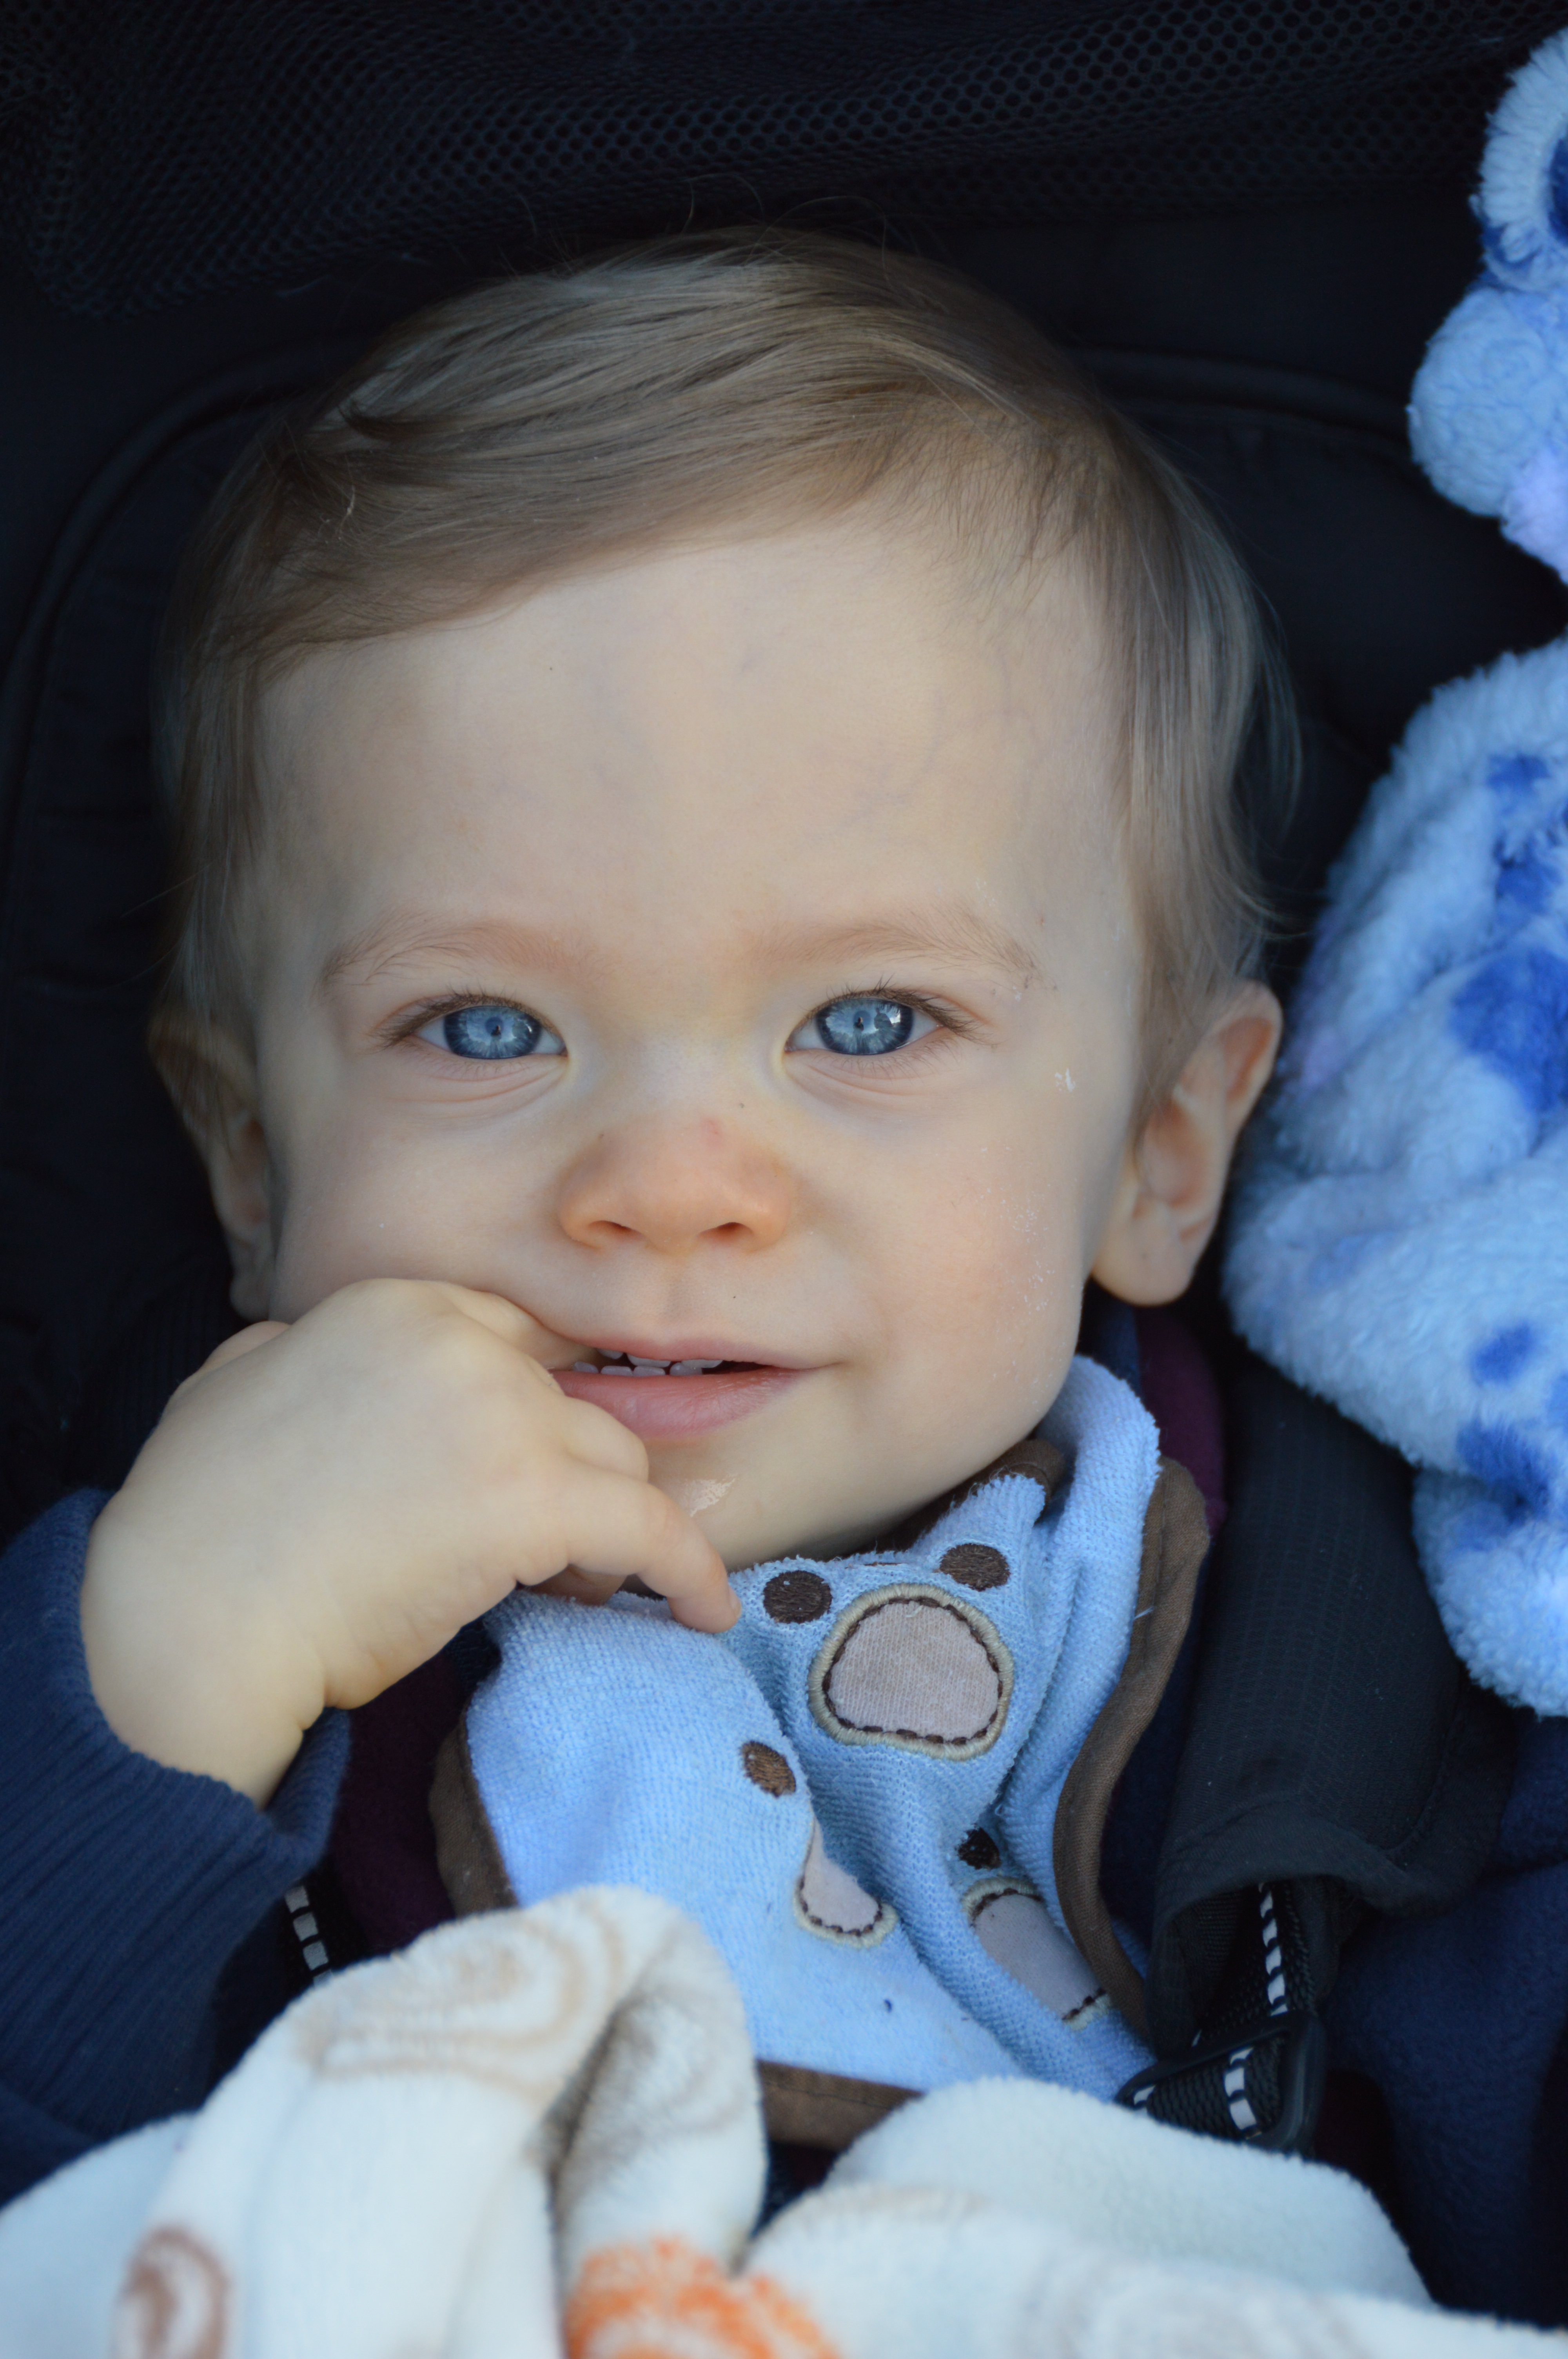
person, people, sweet, boy, kid, cute, love, portrait, young, small, child, blue, baby, facial expression, childhood, smile, son, cheerful, face, family, nose, fun, happy, happiness, infant, toddler, eye, head, little, skin, joy, organ, adorable, portrait photography, human positions